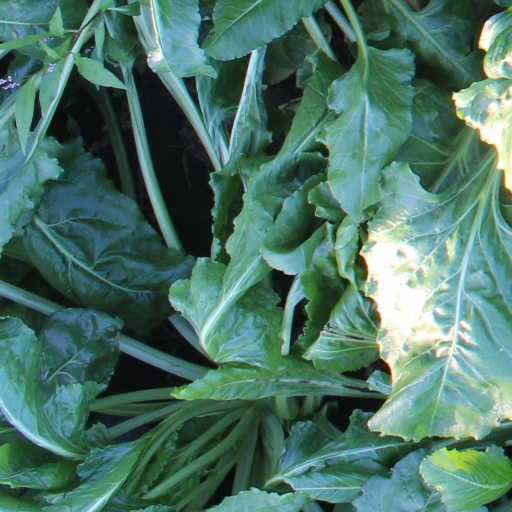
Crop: sugar beet